Santiago Legarre

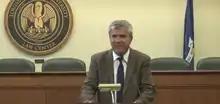
Santiago Legarre at the Paul M. Hebert Law Center (LSU) in 2017

Santiago Legarre (born May 24, 1968 in Buenos Aires, Argentina) is an Argentine attorney and a professor of law at Pontifical Catholic University of Argentina.